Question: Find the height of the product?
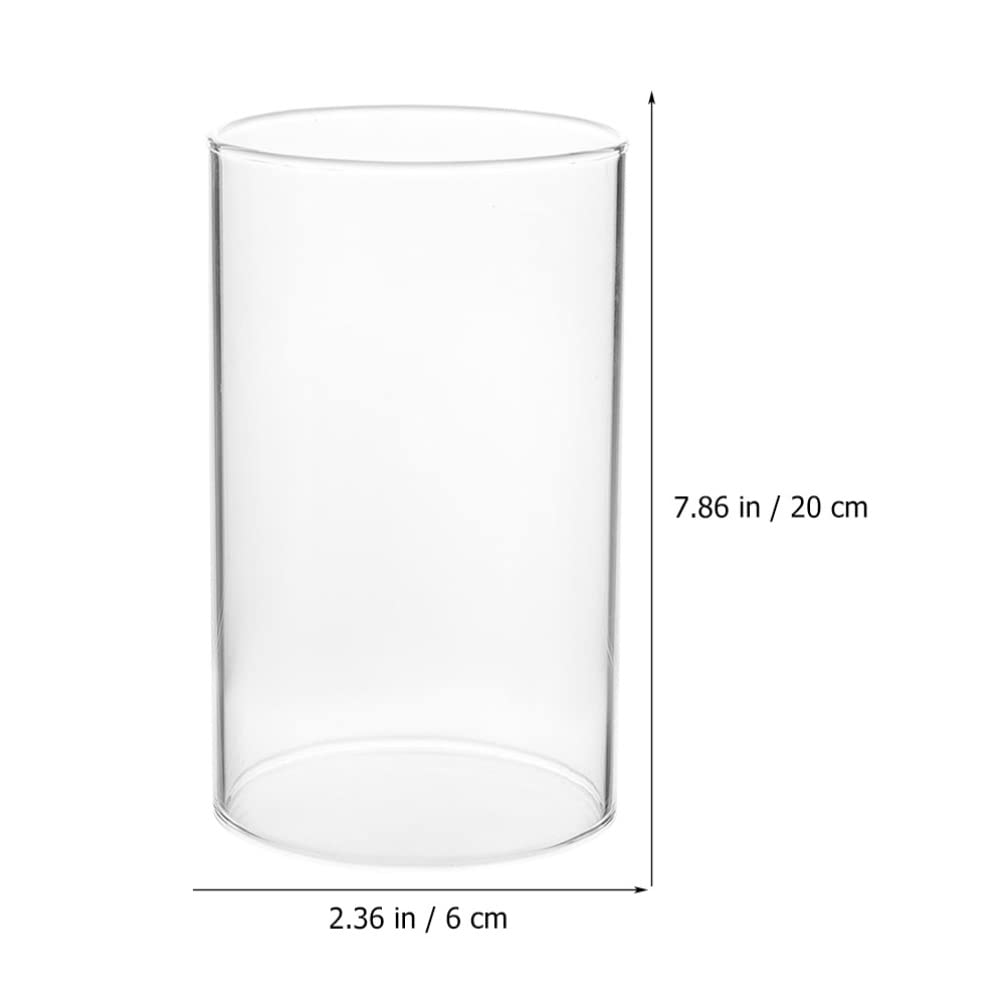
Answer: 7.86 inch